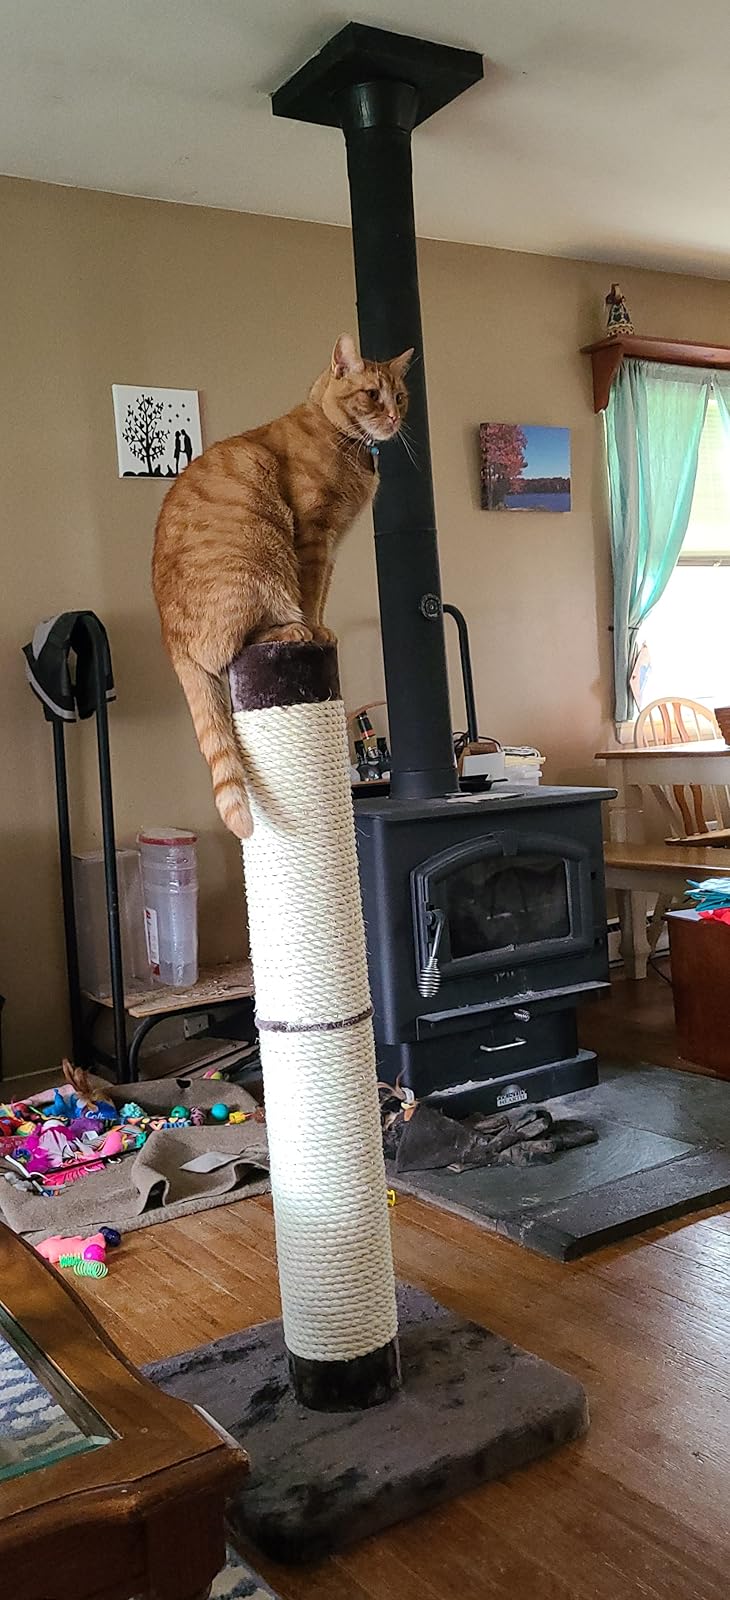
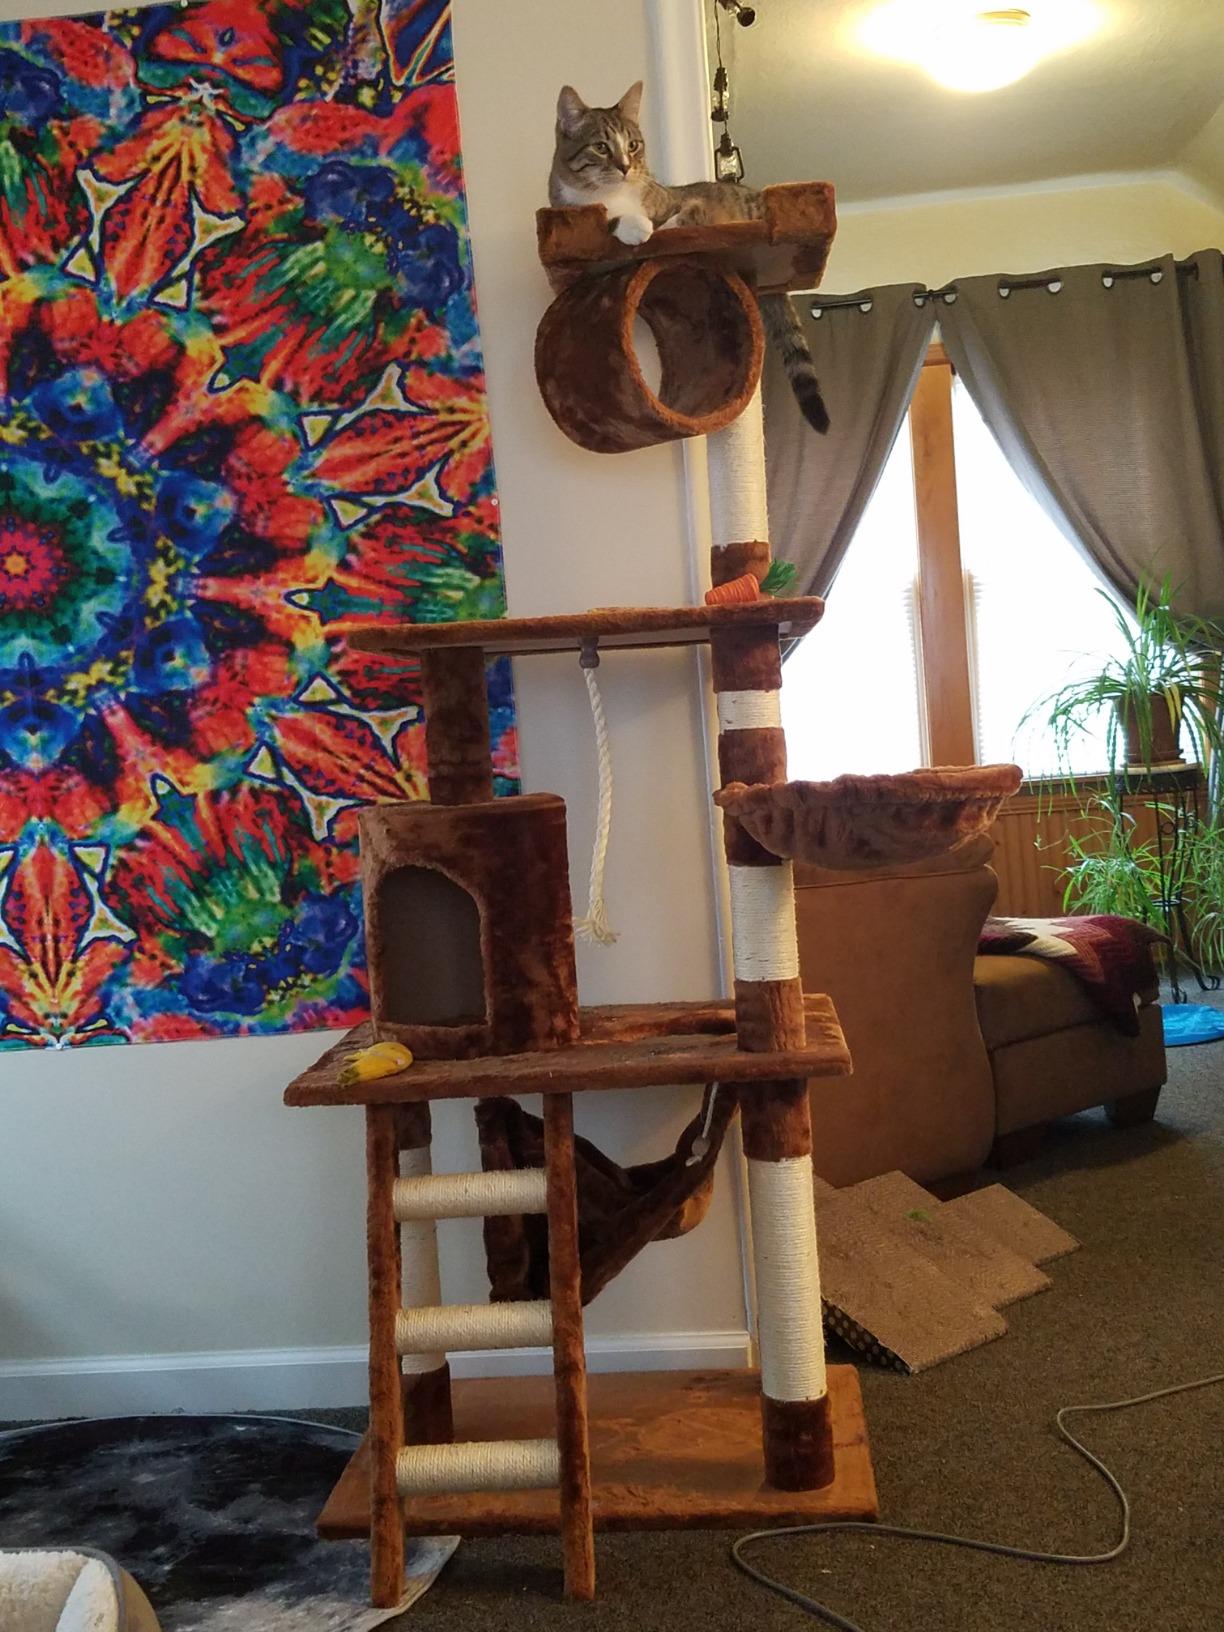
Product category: items_cat tree
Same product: no